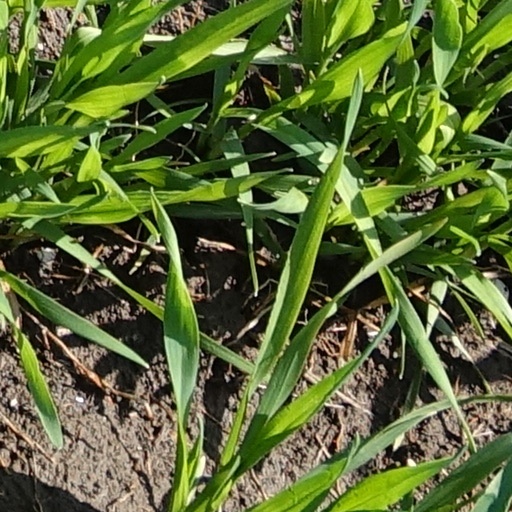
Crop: wheat